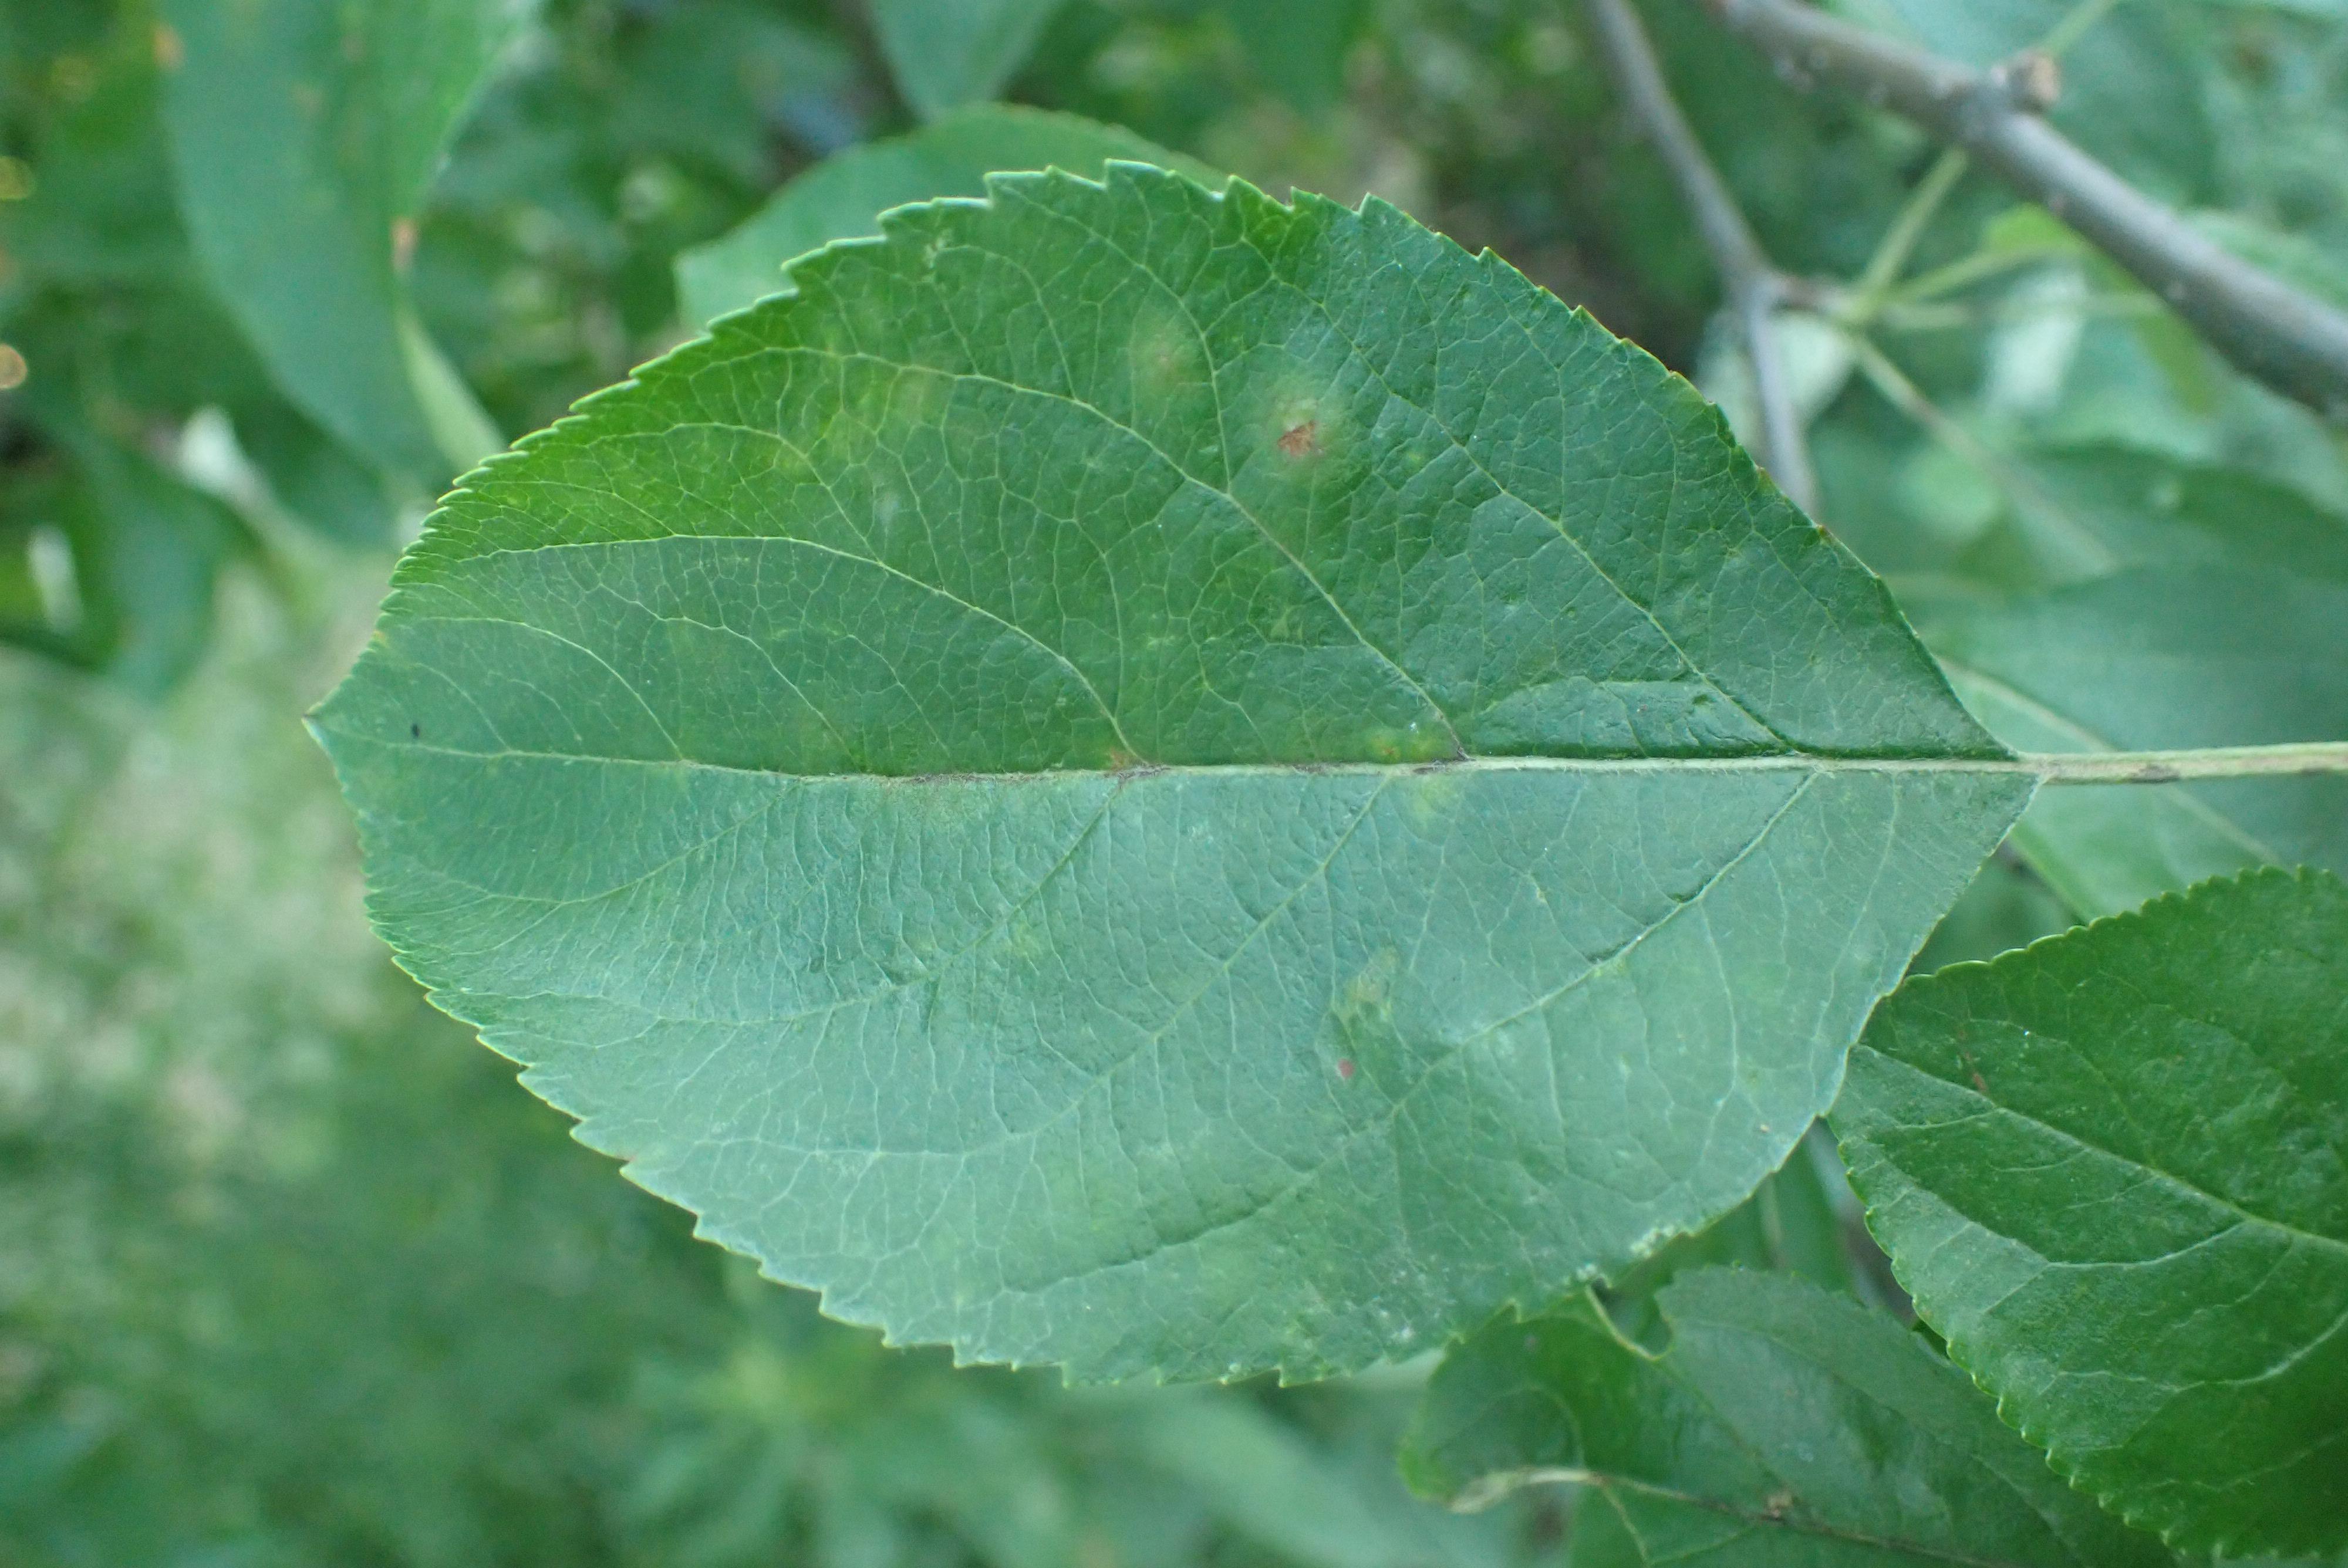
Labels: scab